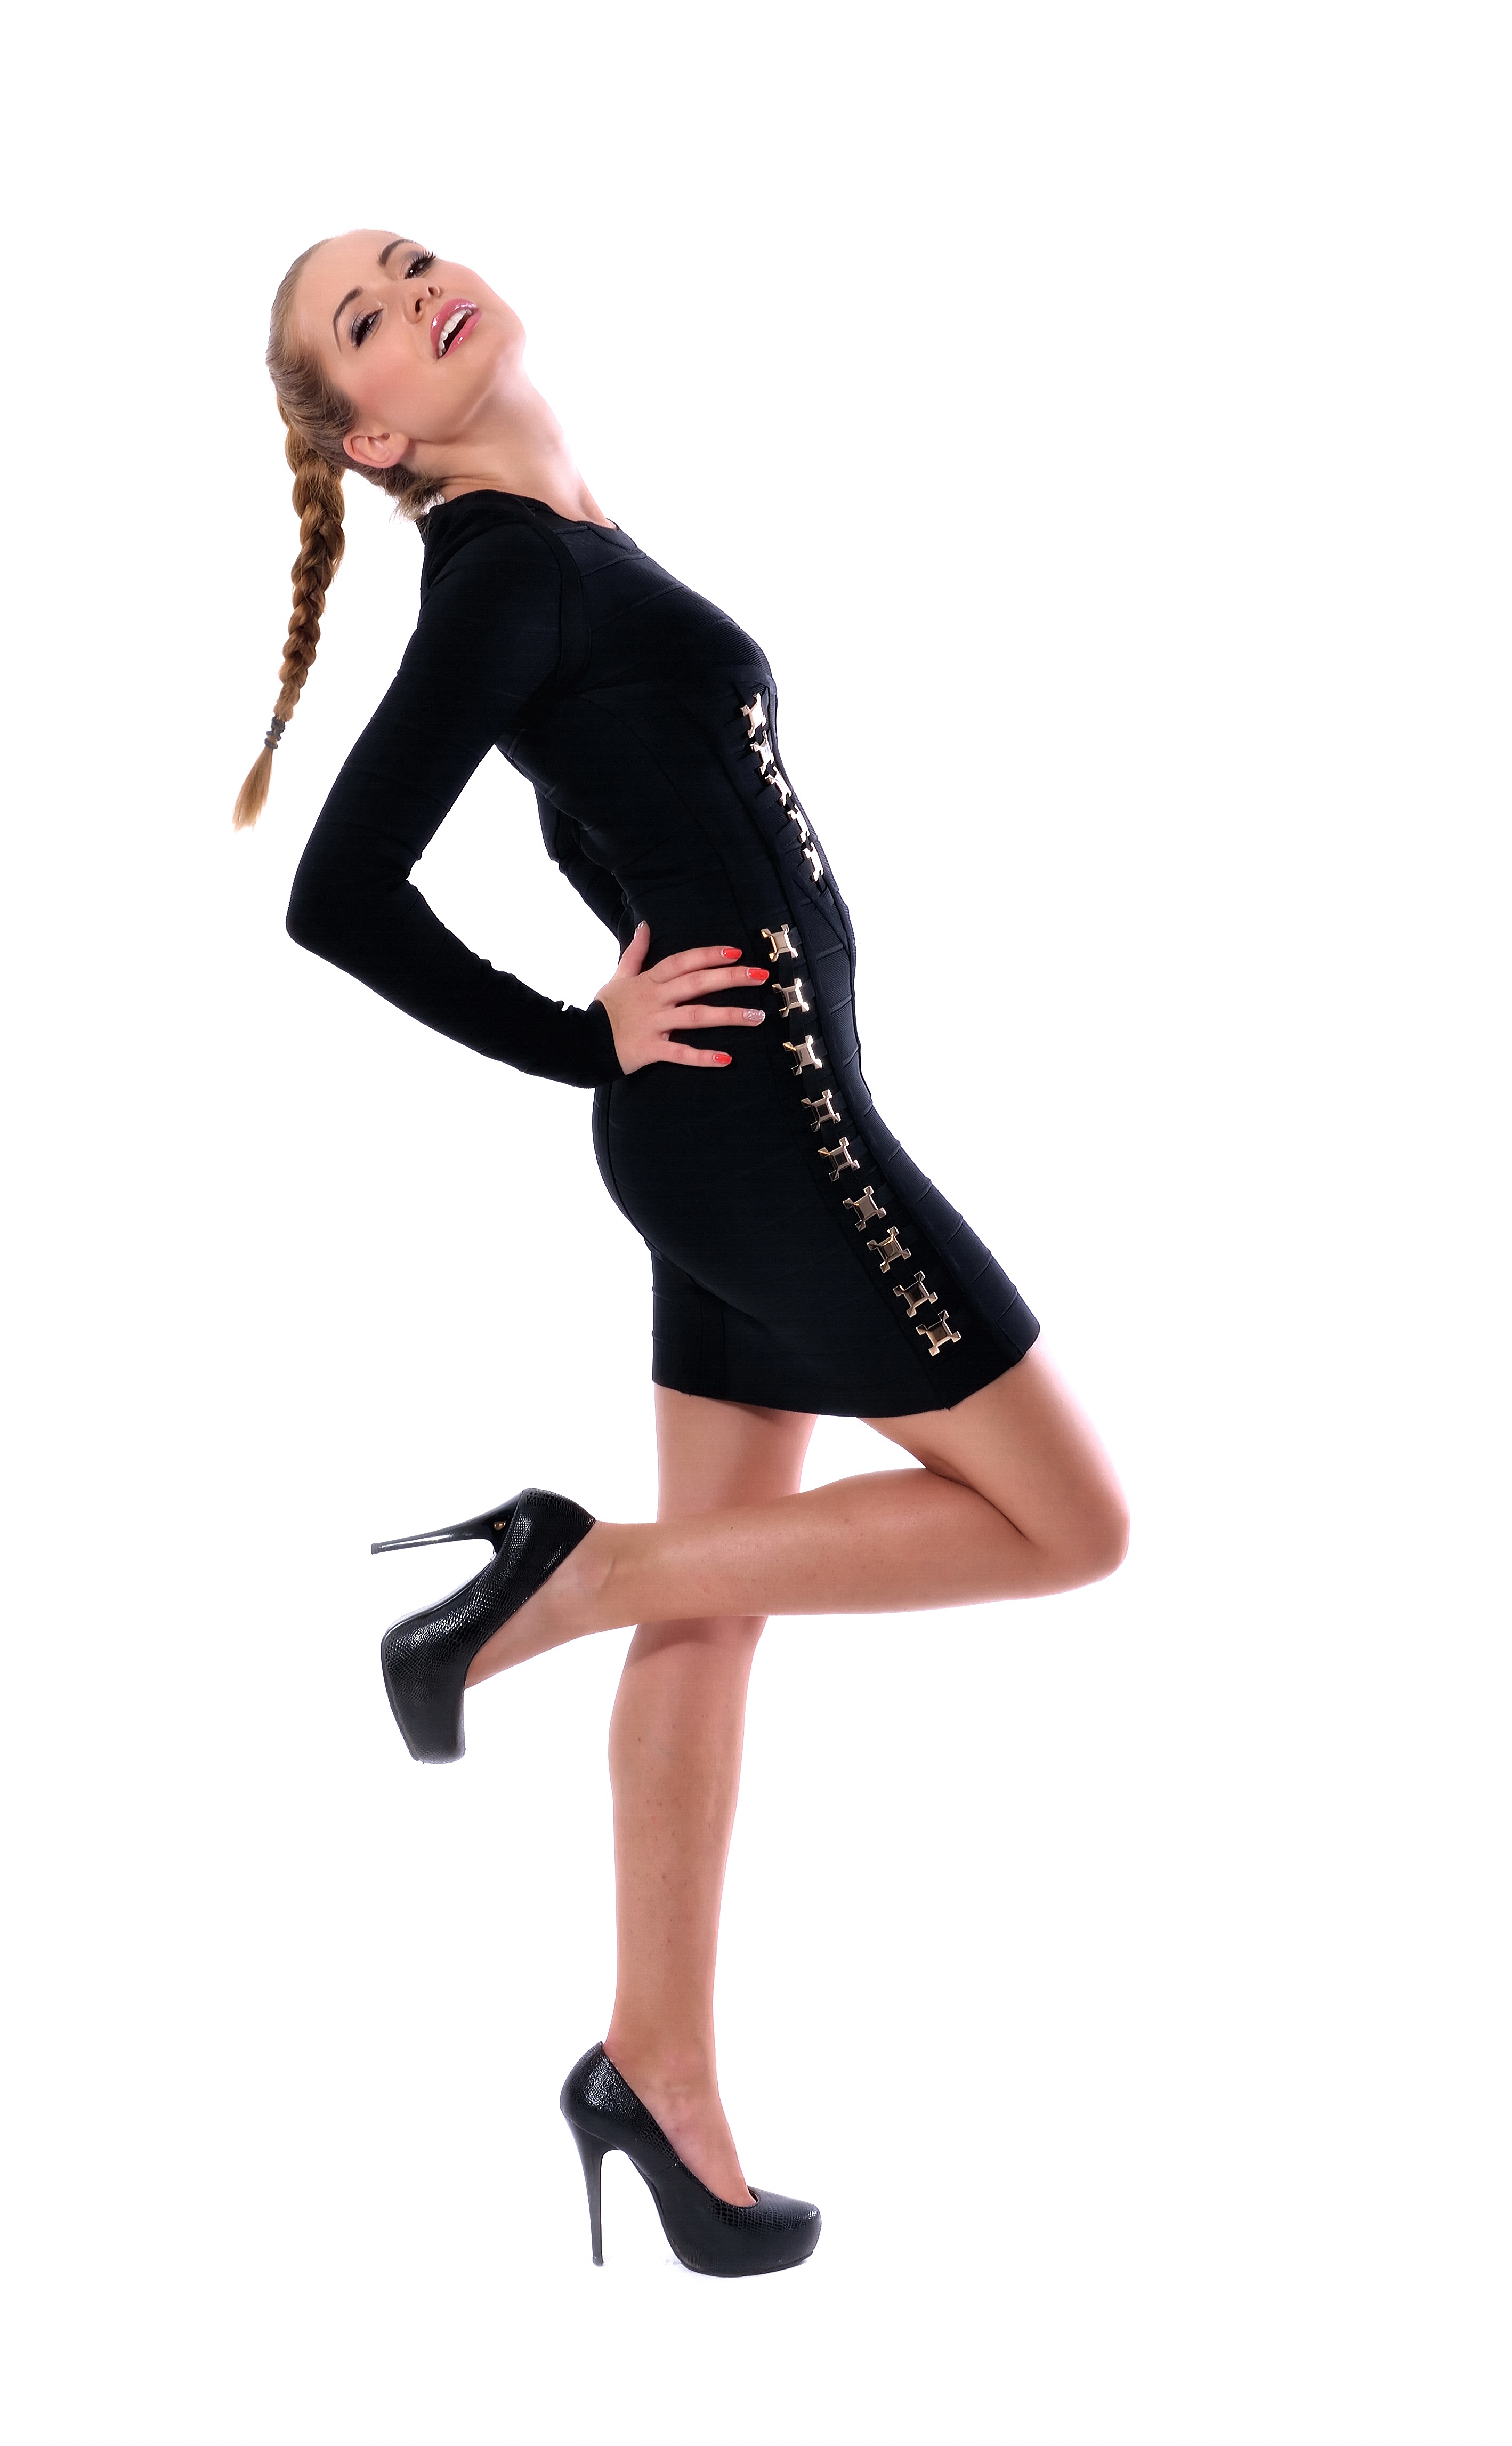
person, girl, woman, hair, female, leg, dance, model, fashion, clothing, lady, arm, hairstyle, make up, posing, textile, dress, figure, legs, footwear, heels, beautiful, sexy, style, elegant, pretty, posture, tights, attractive, glamour, stylish, stiletto, fashionable, high heels, braids, modern dance